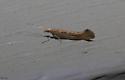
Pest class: diamondback_moth